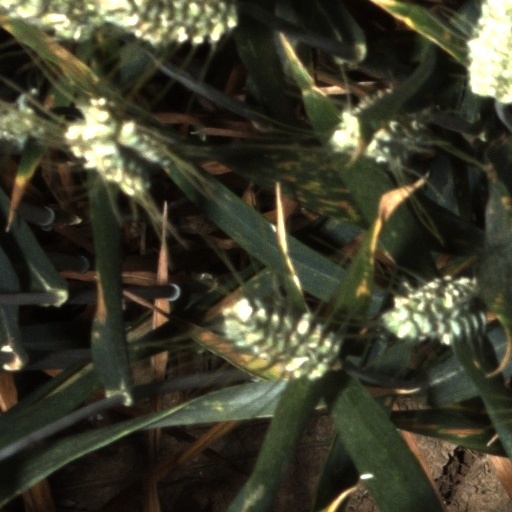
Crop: wheat